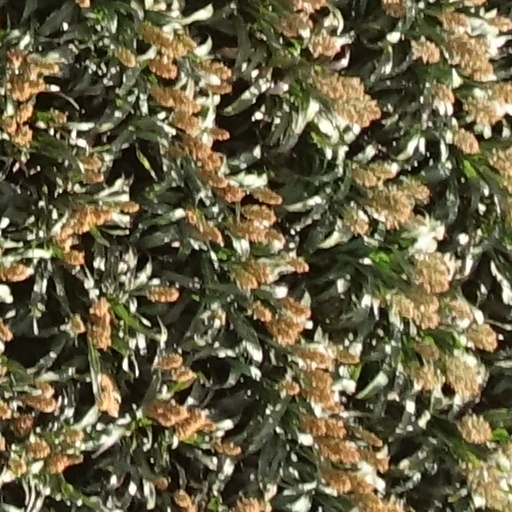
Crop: sorghum